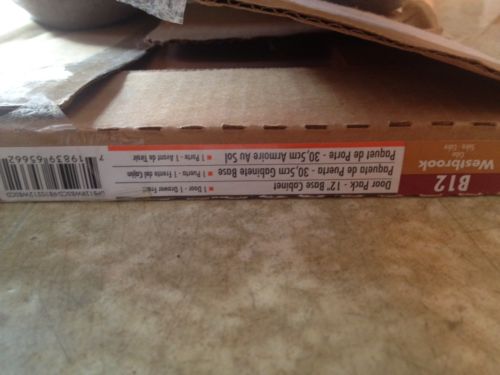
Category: cabinet